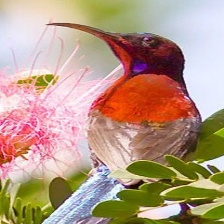
Species: CRIMSON SUNBIRD
Scientific name: AETHOPYGA SIPARAJA